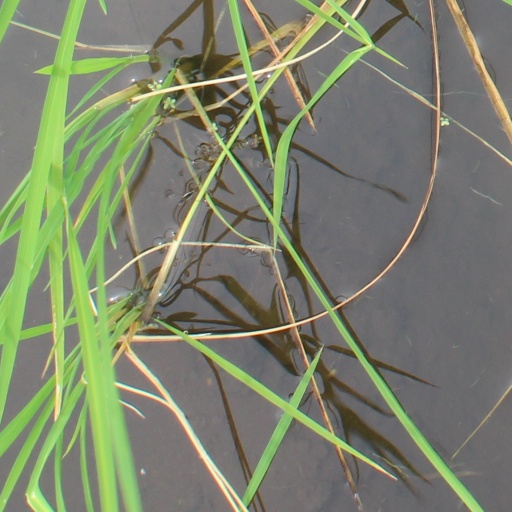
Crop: rice